Captain Sandy

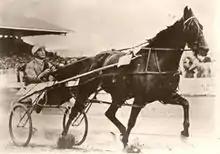

Captain Sandy was a New Zealand-bred Standardbred racehorse. He is notable in that he won two Inter Dominion Pacing Championship races and two Auckland Cups. He was inducted into the Inter Dominion Hall of Fame, being the first horse to win two grand finals of the race.